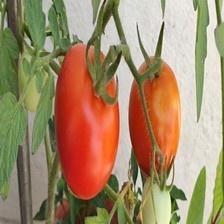
Label: tomato